Ernst Zipperer

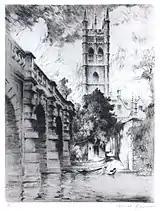
"Magdalen Tower, Oxford", Drypoint, 1925

In 1919 Ernst Zipperer discovered drypoint etching for himself. He drew and etched castles, city views, churches, landscapes, portraits, flowers and animals - mostly in small to medium format. The main topic in this phase was architecture. He found more than 40 motifs alone in his hometown of Ulm. On his numerous travels he made pencil drawings as preliminary studies for the later etchings.